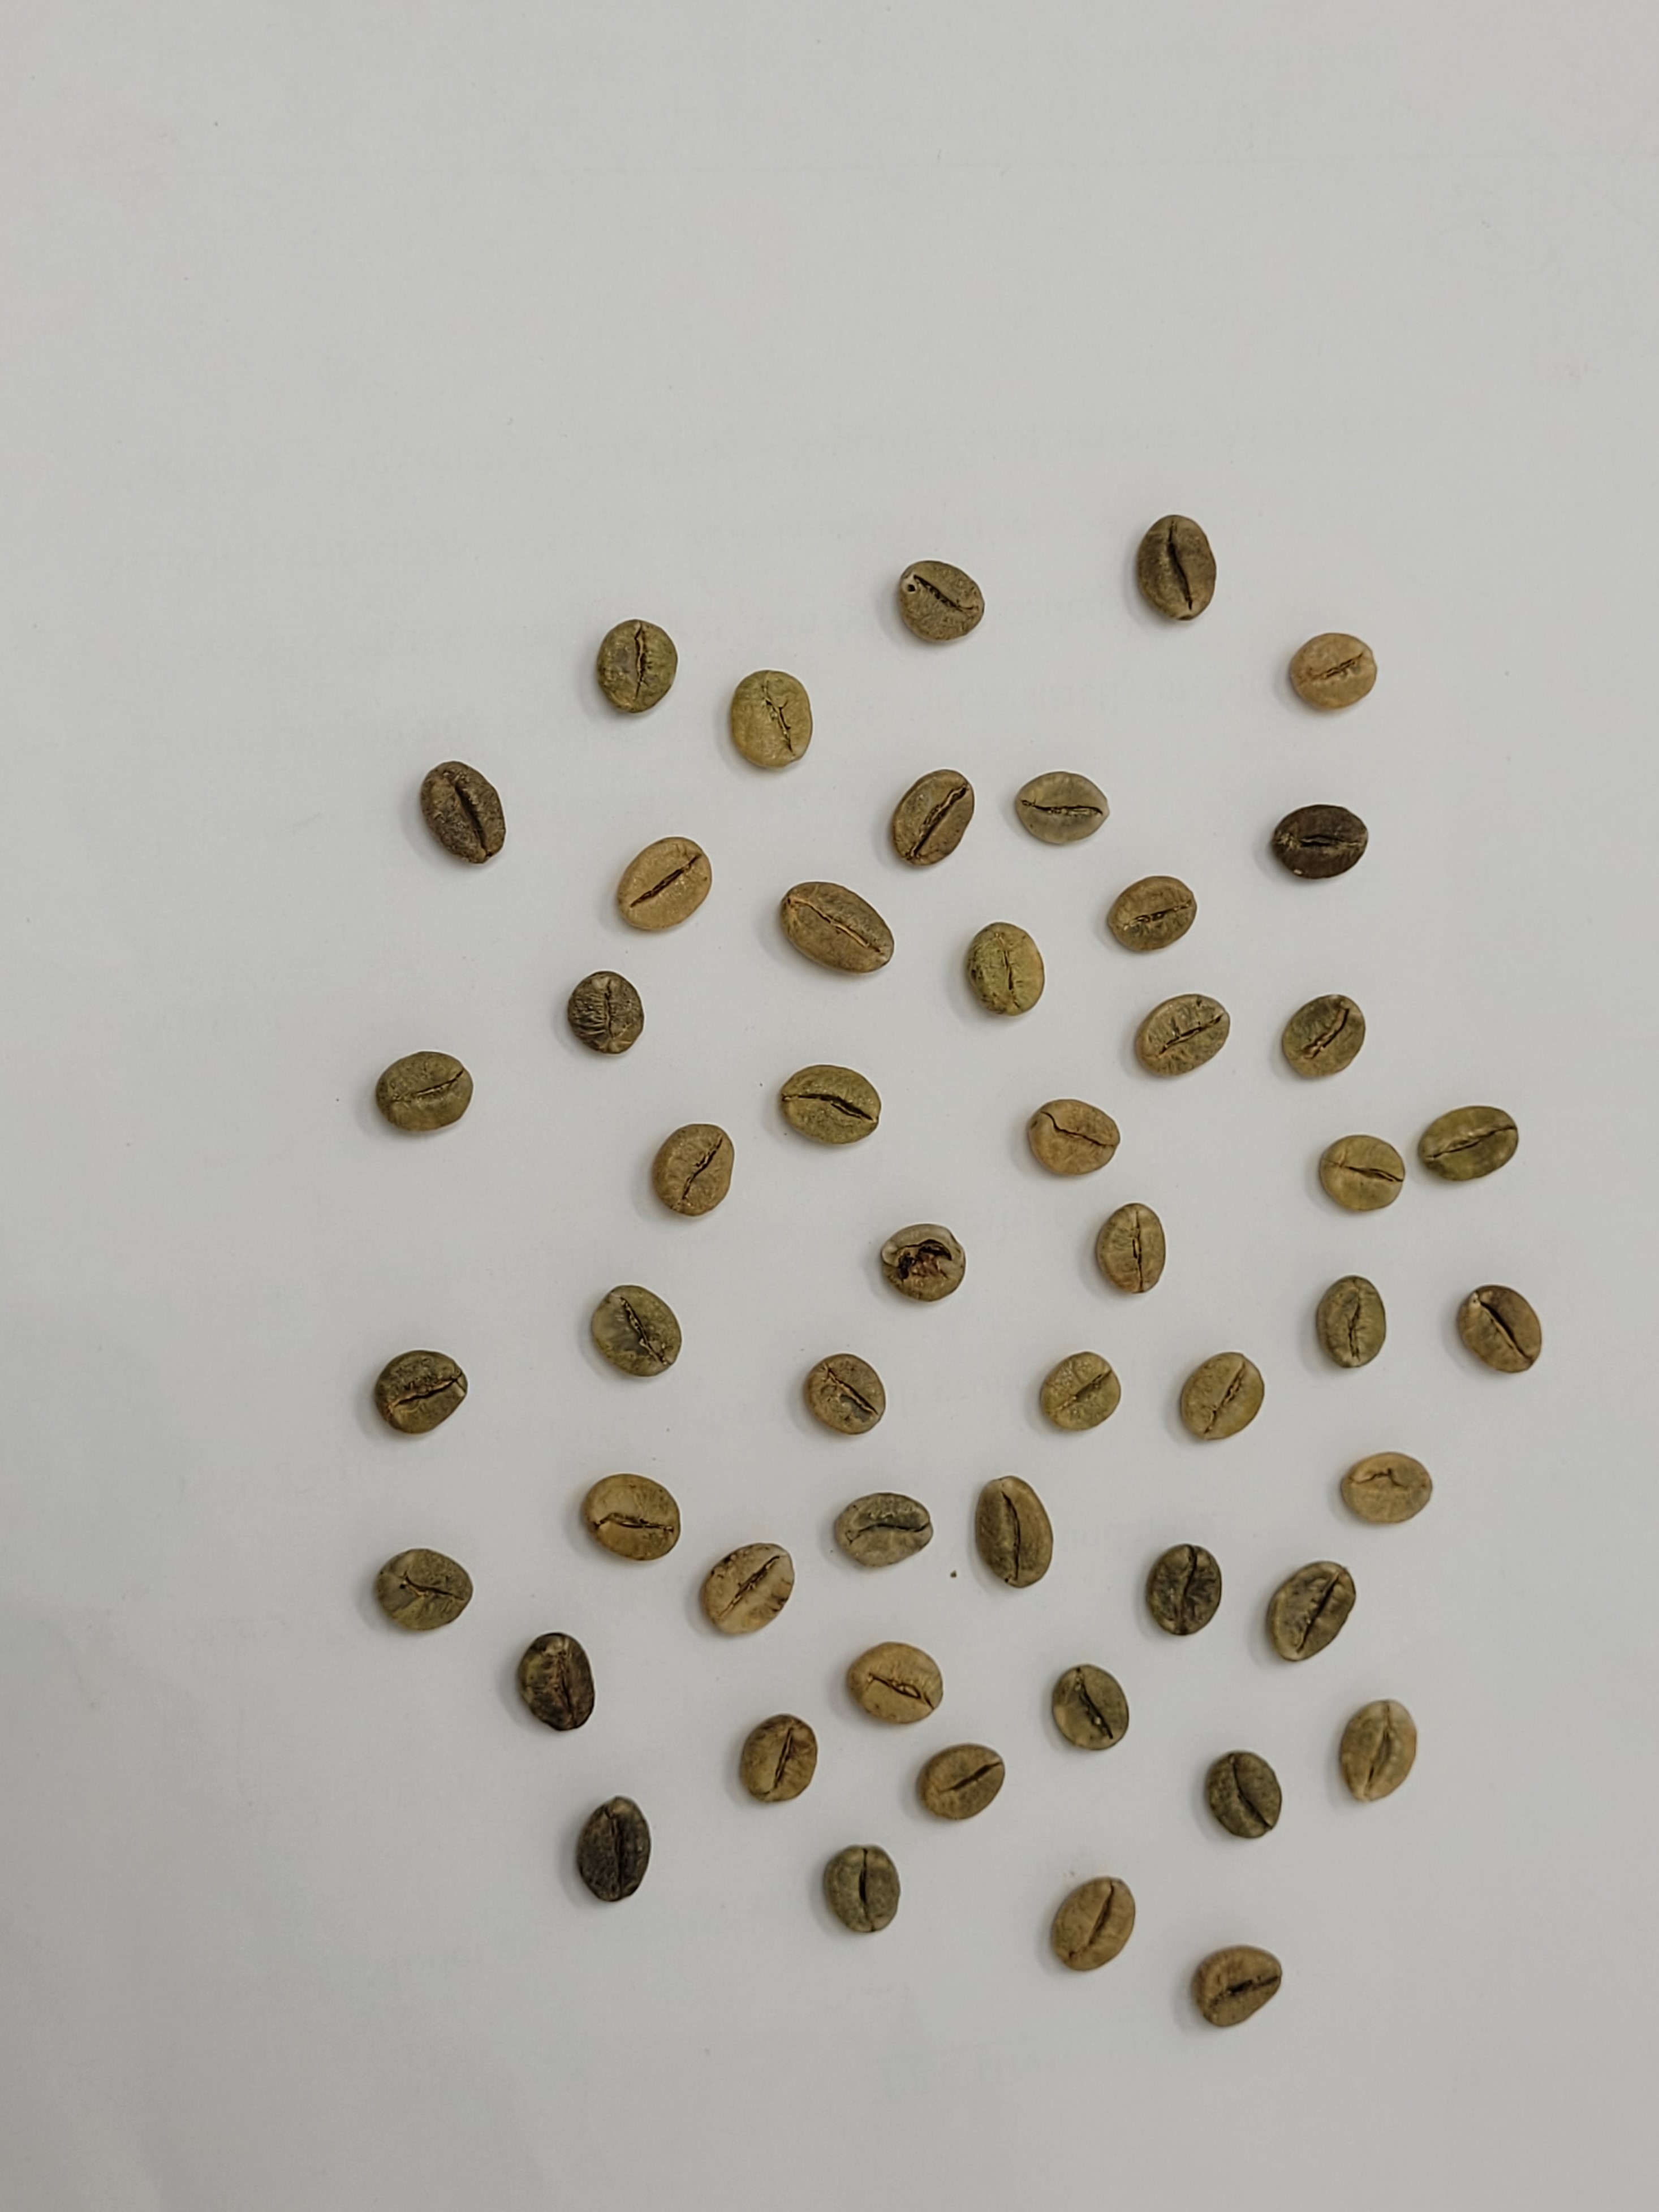
Coffee bean quality grade: AA